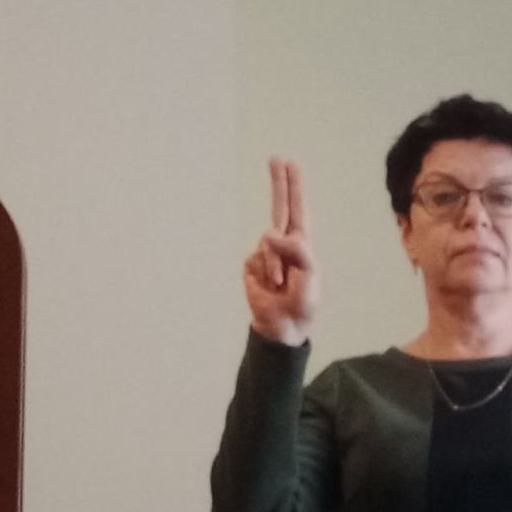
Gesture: two_up